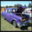
Label: automobile